Jesse Jackson

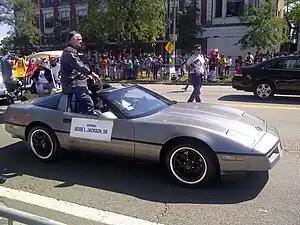
Jackson at the 2012 Bud Billiken Parade

The shooting of Michael Brown ignited unrest in Ferguson, Missouri. Jackson wrote an op-ed addressing Ferguson in which he declared that "there has been no significant urban, suburban, small town or rural policy to rebuild America" since Lyndon B. Johnson and that urban and rural communities "have significantly deteriorated during the past 46 years of neglect." In an MSNBC interview, Jackson likened the shooting to a state execution and requested that the White House create a policy to address ills in black urban communities. He marched to the site of Brown's shooting with other protesters and led them in prayer, warning them that they could "reshape an iron while it's hot, but don't destroy yourself in the process." After Robert McCulloch chose to not indict Brown's shooter, Darren Wilson, Jackson requested the involvement of a federal grand jury in the case.